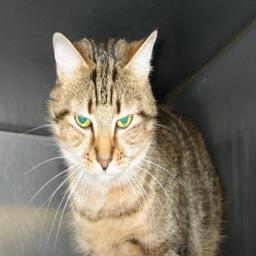
Animal: cats